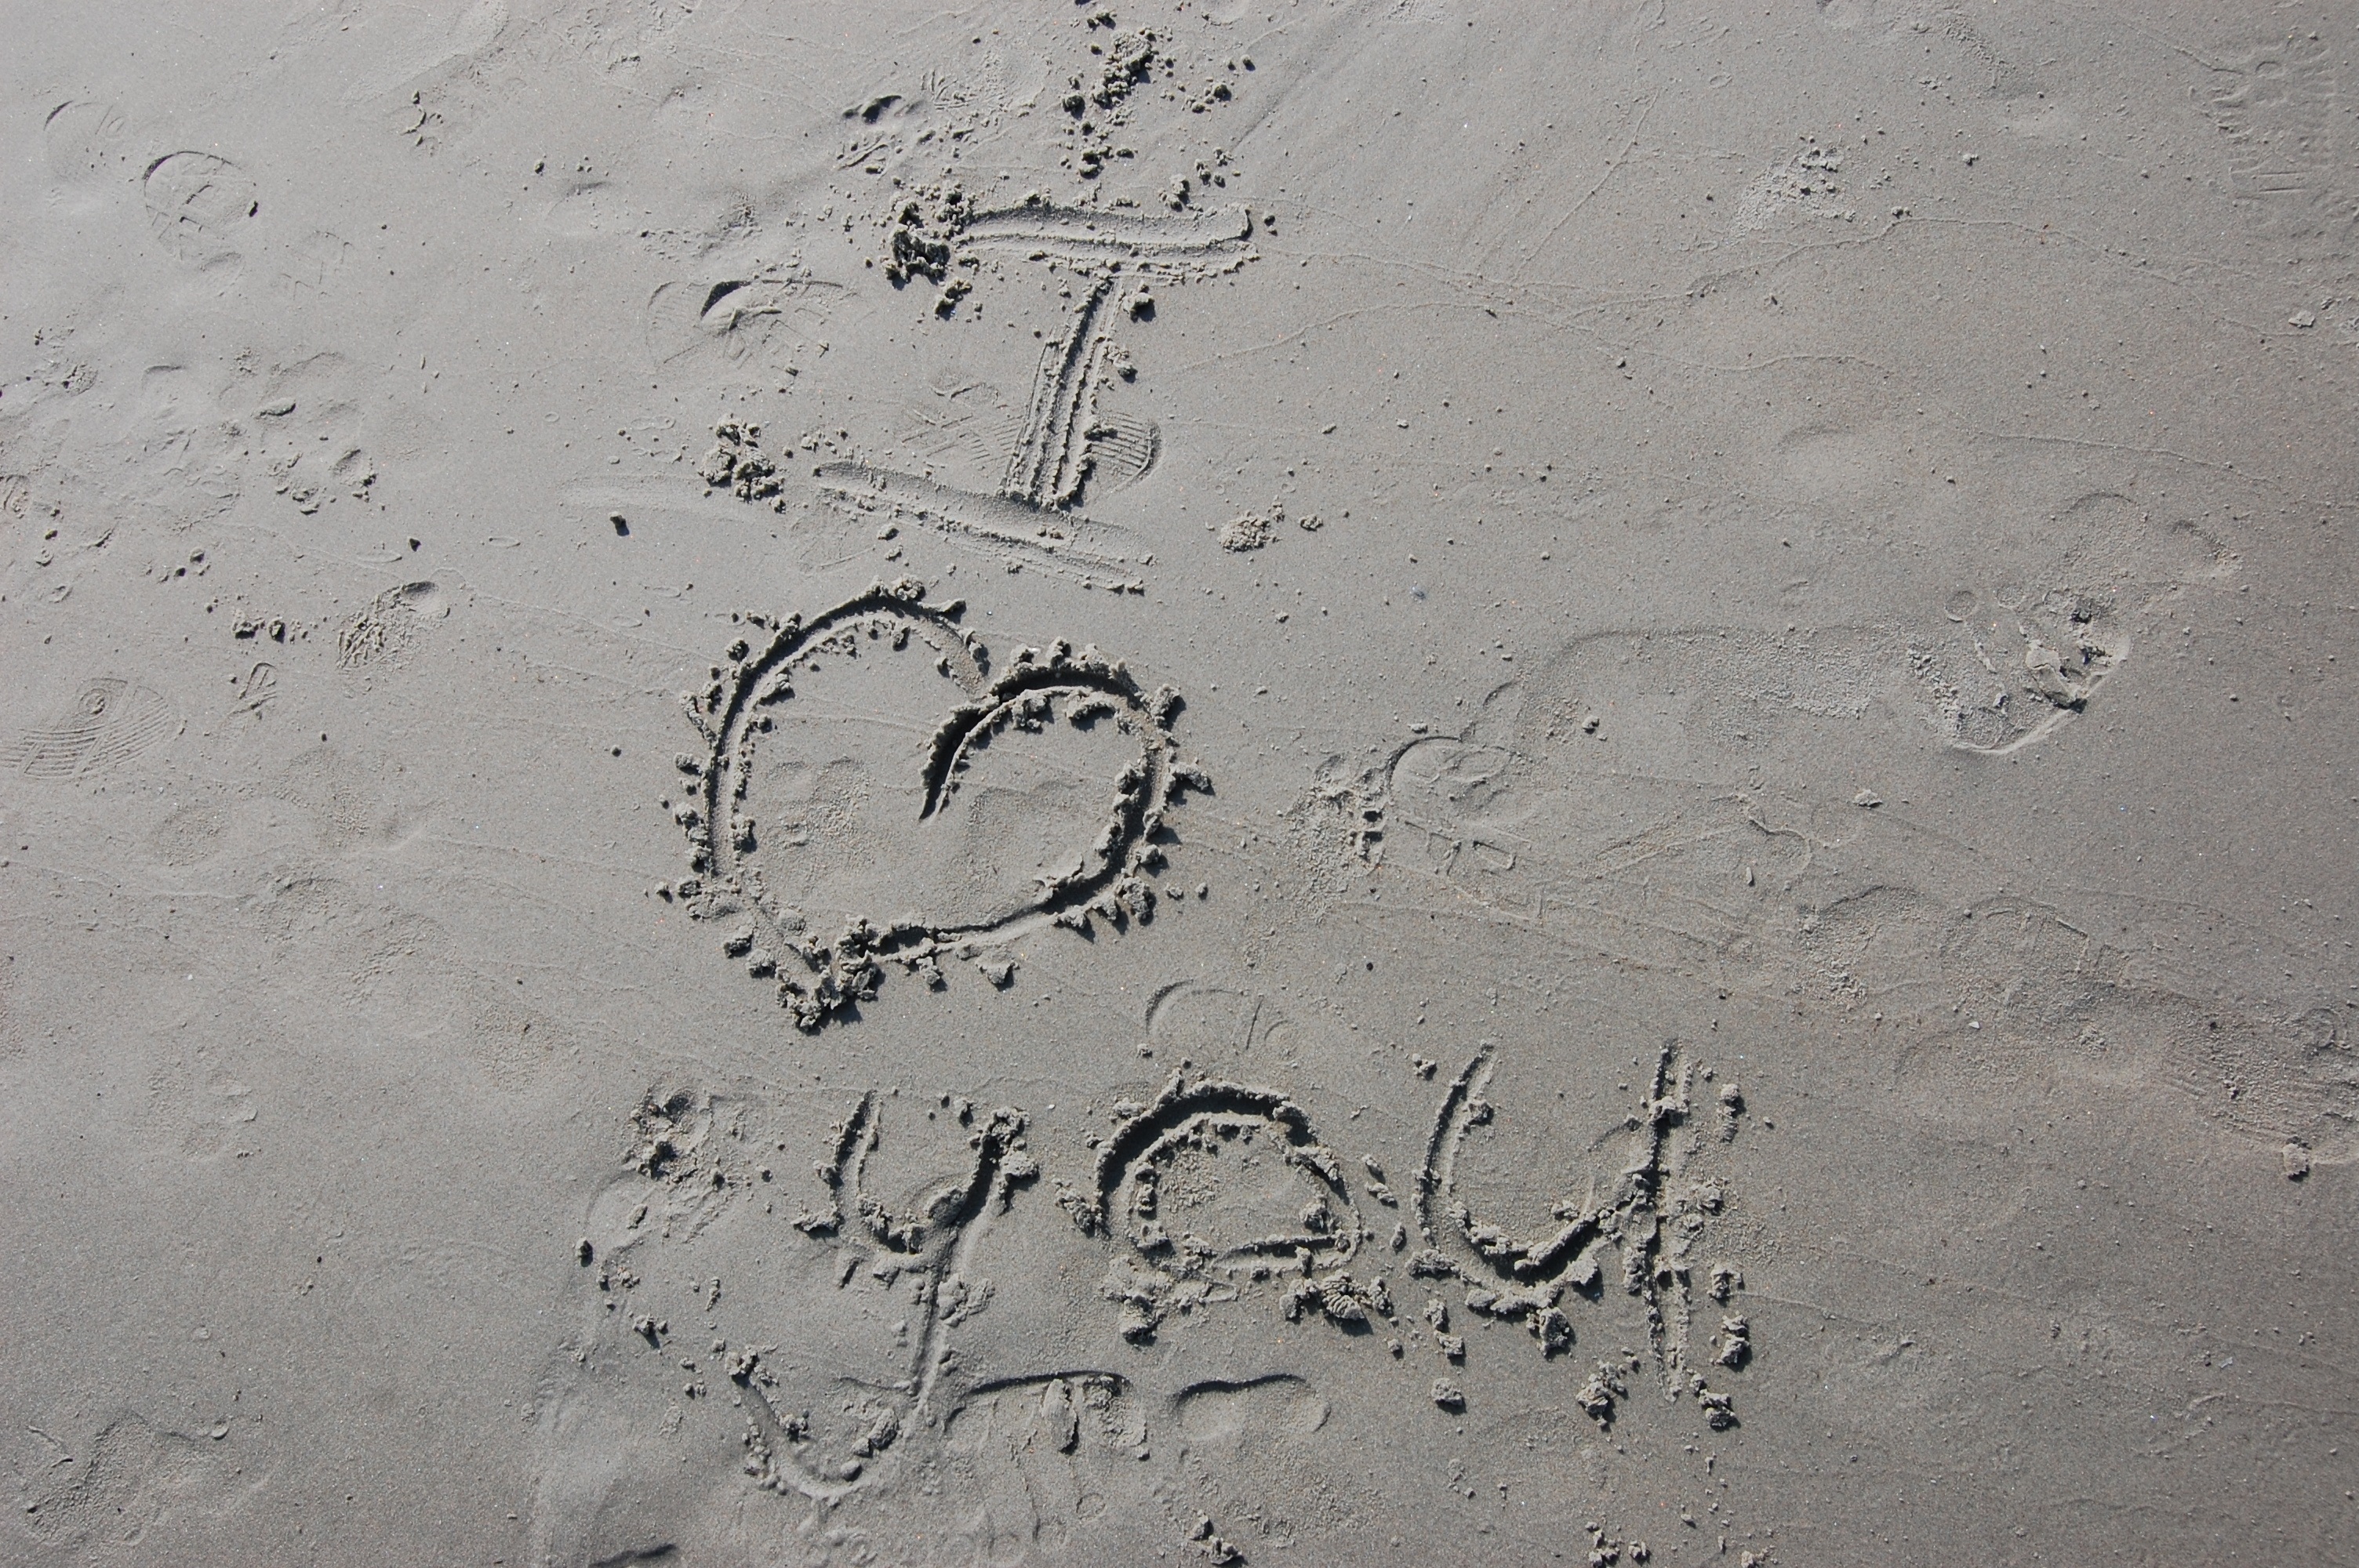
beach, sand, snow, texture, floor, footprint, wall, asphalt, love, heart, weather, soil, material, art, luck, plaster, i love you, road surface